Dinner Rush

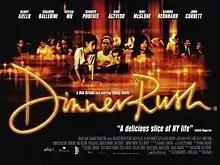

Dinner Rush is a 2000 American independent feature film, written by Brian S. Kalata and Rick Shaughnessy, and directed by Bob Giraldi. It stars Danny Aiello as a restaurateur-bookmaker in New York City's Tribeca neighborhood and Edoardo Ballerini as his son, the restaurant's star chef.